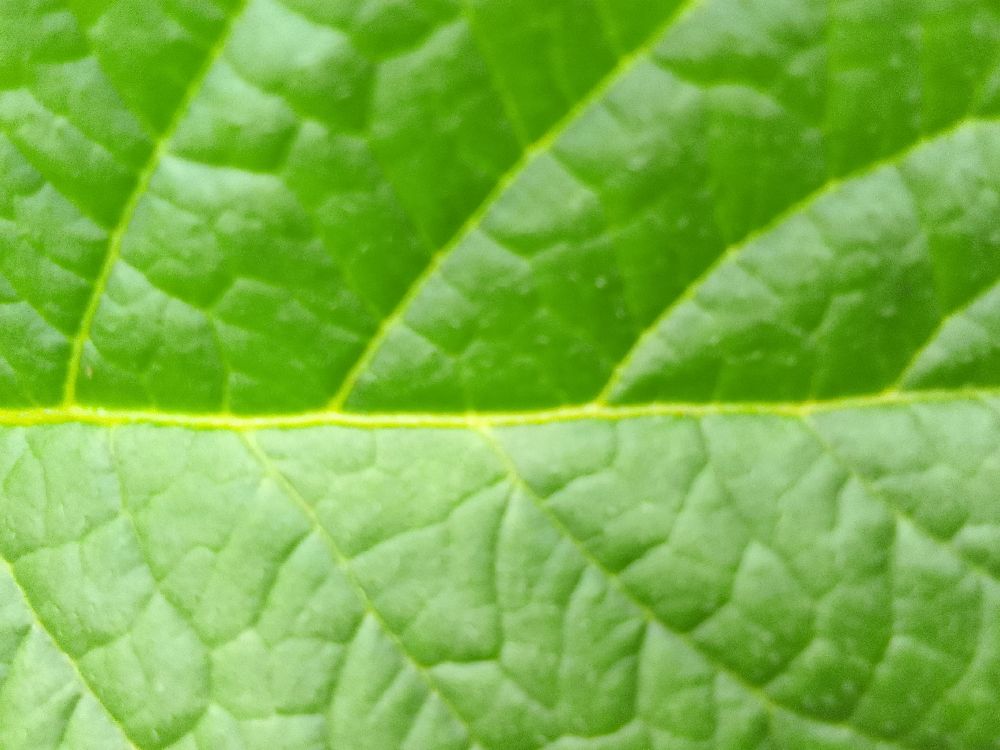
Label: Healthy